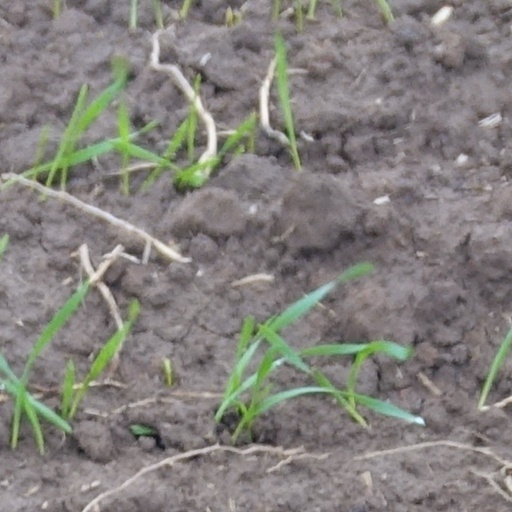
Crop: wheat